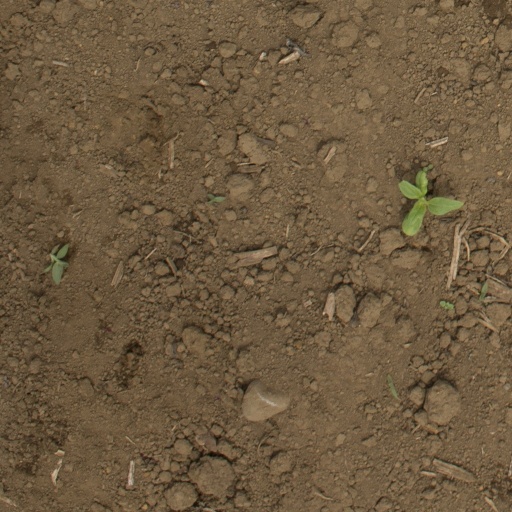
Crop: Jerusalem artichoke